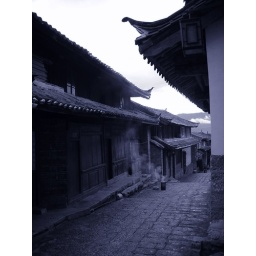
lonely stove in street